Francisco Goya's tapestry cartoons

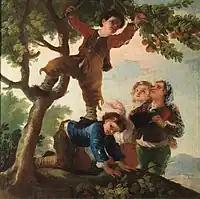
"Boys Picking Fruit".

As Tomlinson points out, it is beyond doubt that Goya painted the tapestry cartoons. However, there have been some incidents surrounding that issue. The most notorious example has been "Cats Fighting", discovered in the basement of the Prado in the 1980s. Since it bears no relation to Goya's other cartoons, especially to the series to which it has traditionally been attributed —the fifth—, it has been seriously doubted that it is the work of the Aragonese. Moreover, it does not have the same stylistic features as other works of the period.